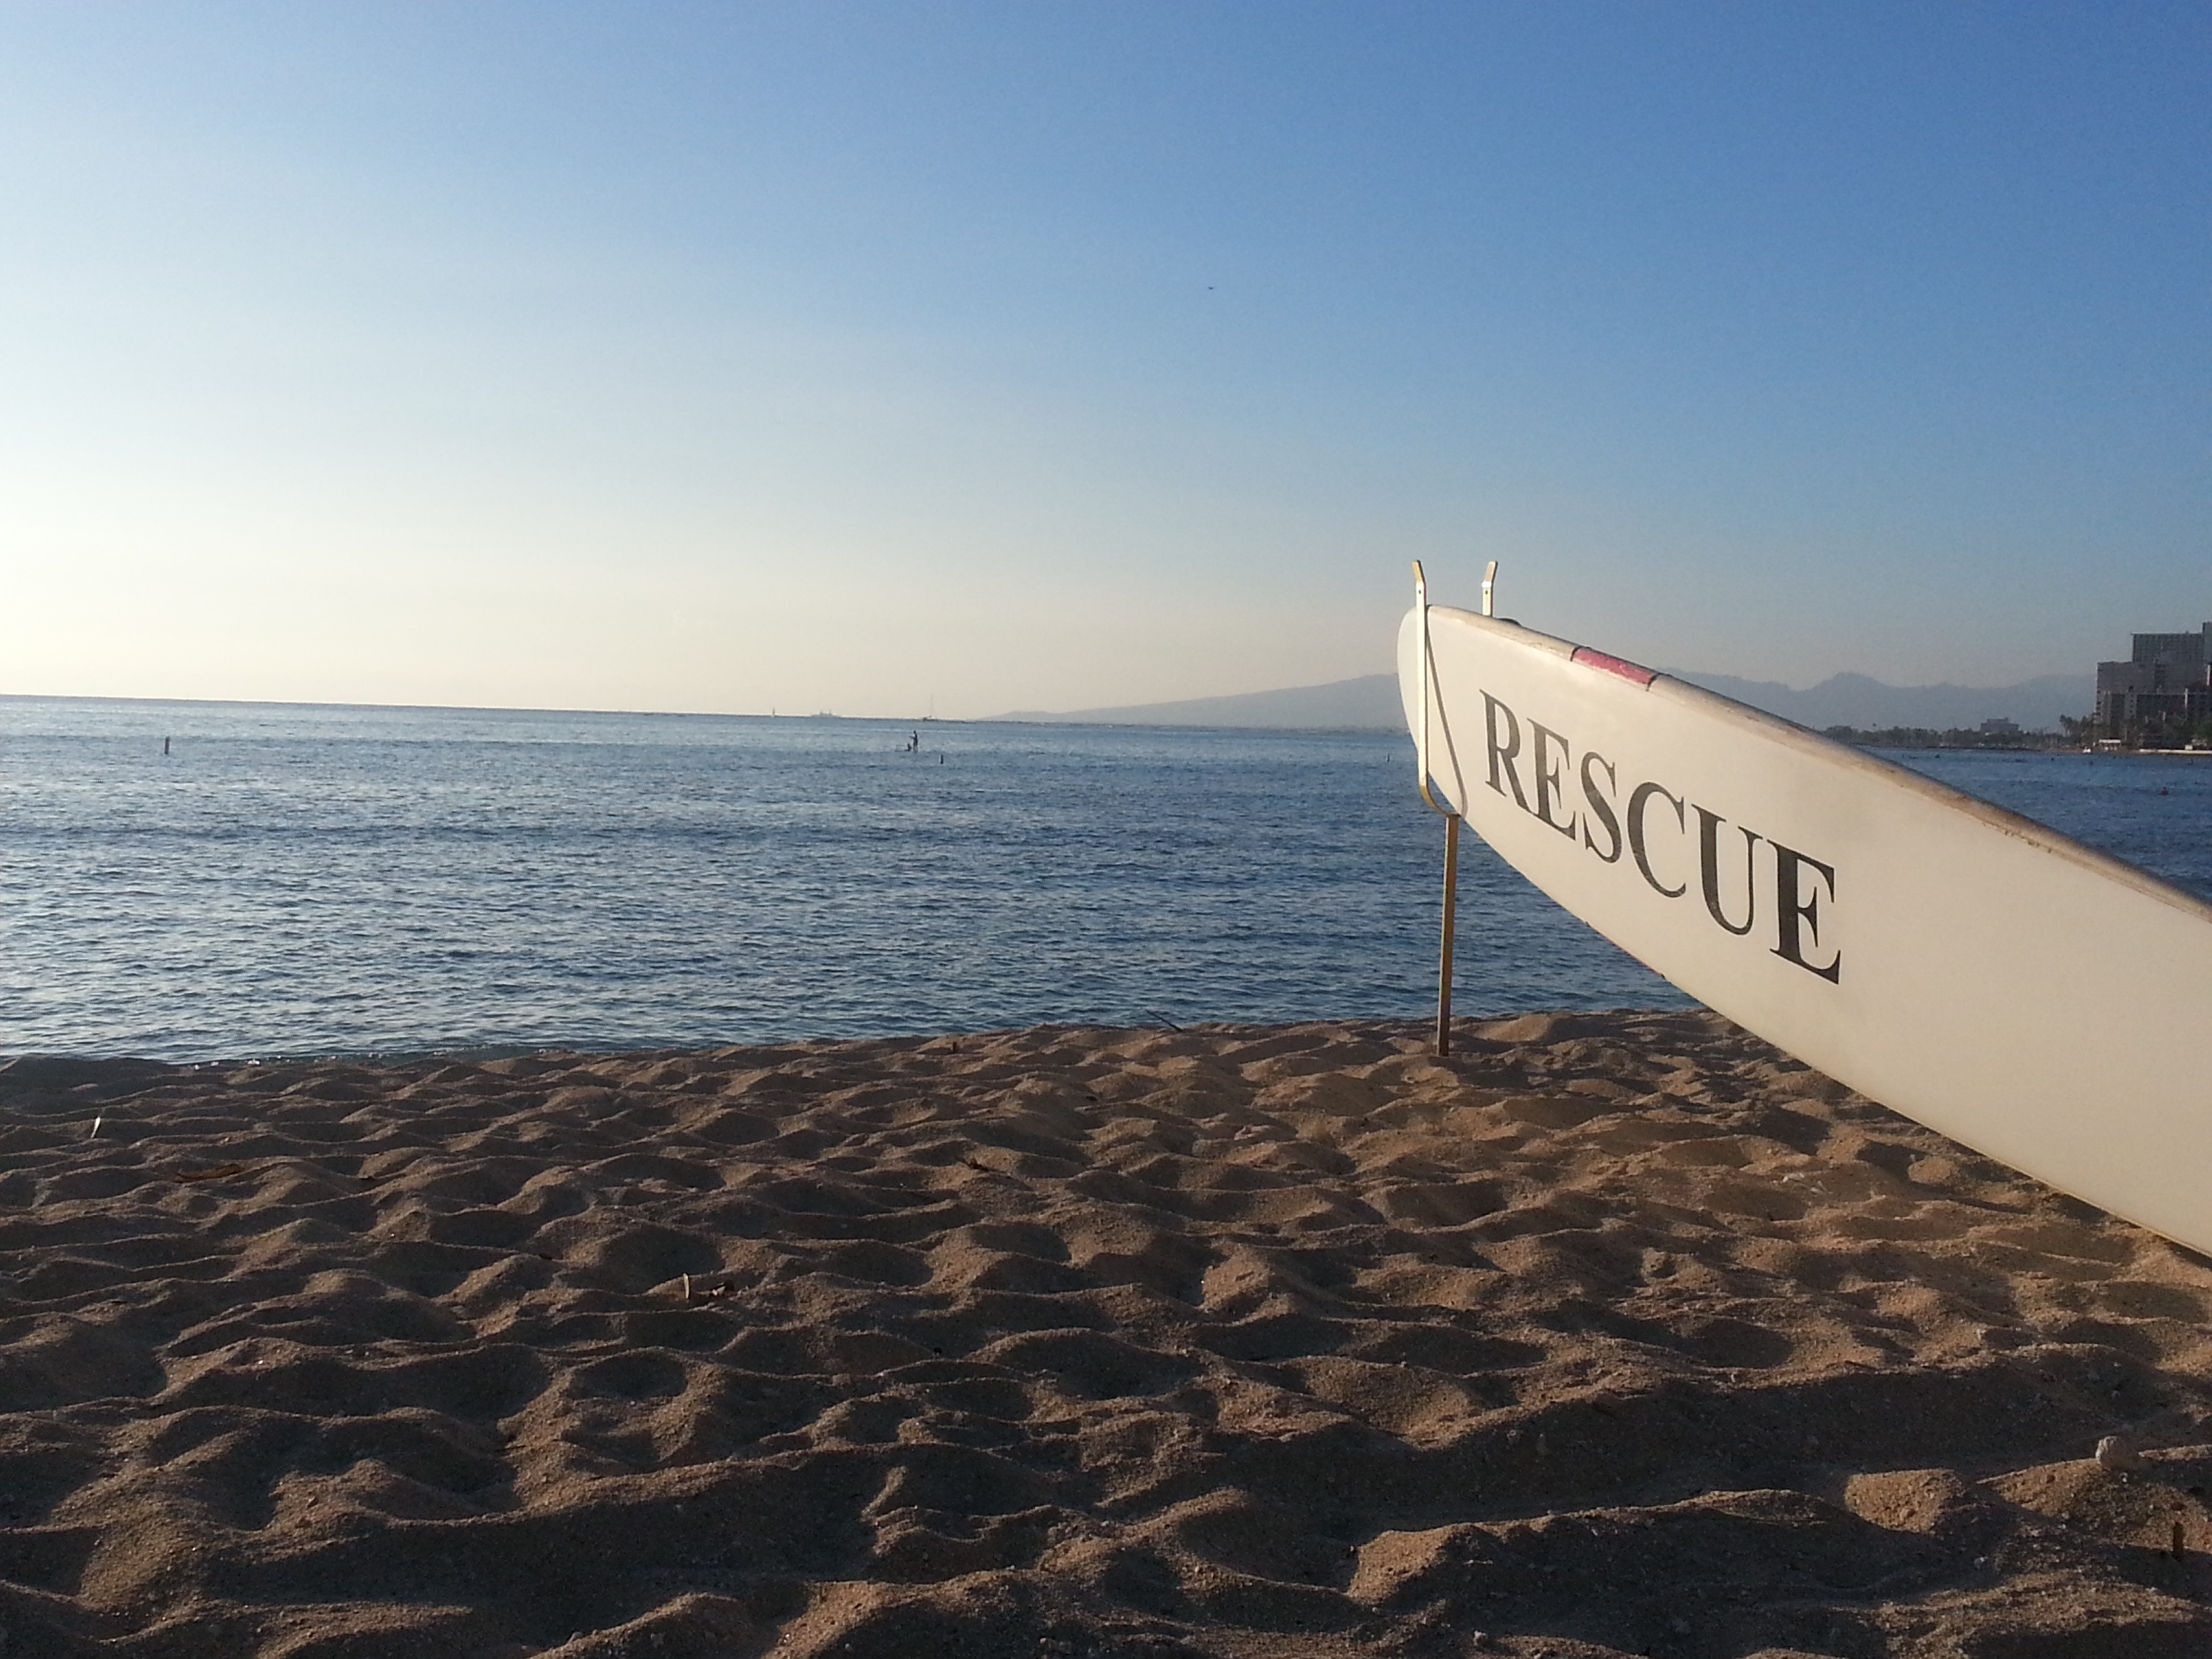
beach, sea, coast, sand, ocean, horizon, sky, sun, boat, shore, wave, wind, paddle, vehicle, relax, surfboard, bay, hawaii, cape, surfing equipment and supplies